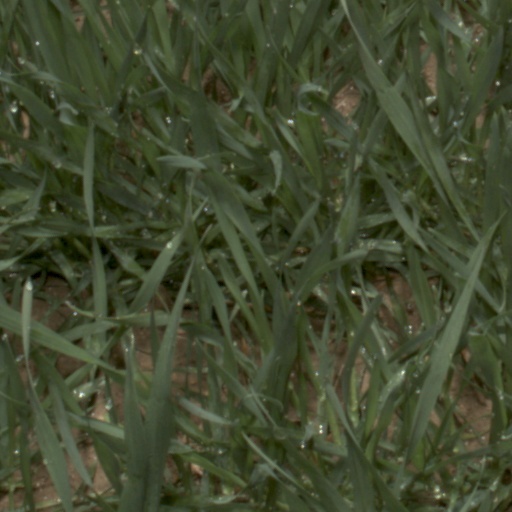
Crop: wheat